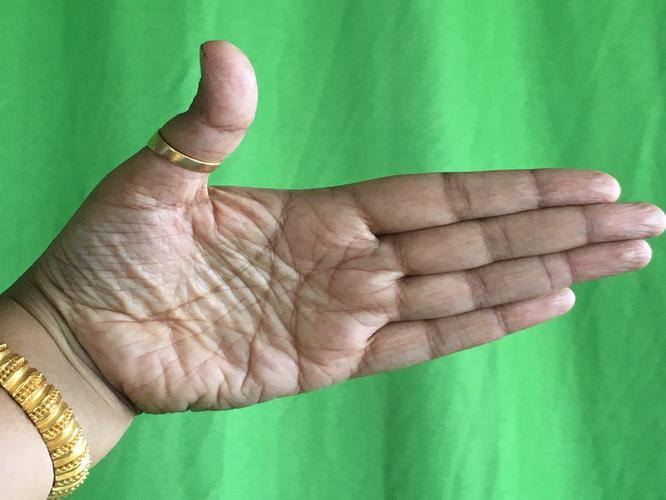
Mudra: Ardhachandran
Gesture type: single_hand